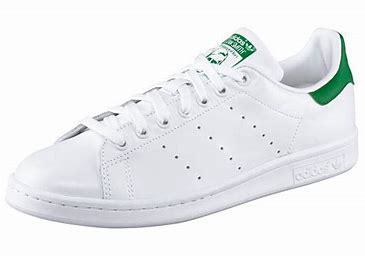
Brand: adidas
Model: Originals Stan Smith